European Council on Tolerance and Reconciliation

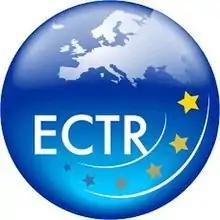
European Council on Tolerance and Reconciliation logo

The European Council on Tolerance and Reconciliation (also "ECTR") is a non-governmental organization that was established in Paris, France on 7 October 2008 to monitor tolerance in Europe. The chairman of the council is former British Prime Minister Tony Blair (until 2013 - former President of Poland Aleksander Kwaśniewski), and the President of the council is Viatcheslav Moshe Kantor. Sebastian Kurz, former chancellor of Austria, joined the council as a co-chairman in January 2022.